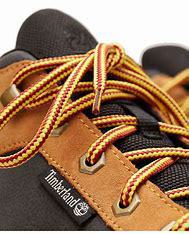
Brand: Timberland
Model: Field